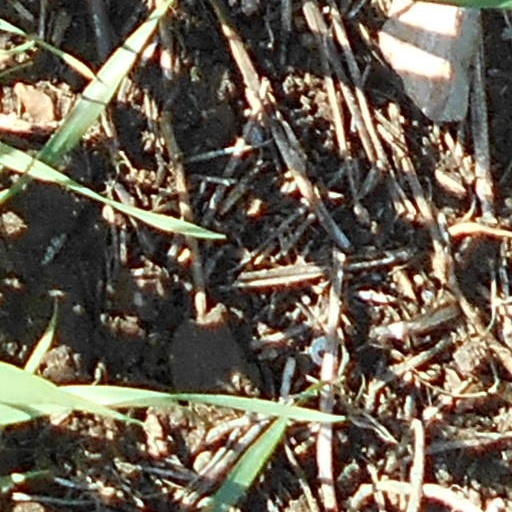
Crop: wheat